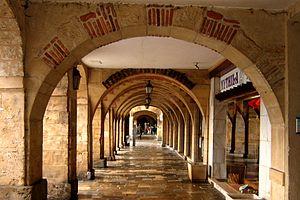
Clément II Métezeau, né le 6 février 1581 à Dreux et mort en 28 novembre 1652 à Paris, est un architecte du Roi de France. Il fait partie d'une famille d'architectes avec son père Thibault, son grand-père Clément, son frère Louis et son neveu Jean Métezeau.